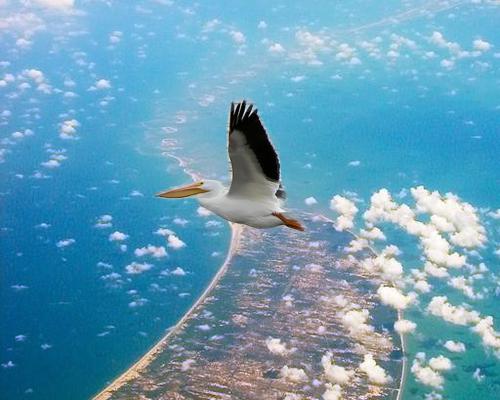
Bird species: White_Pelican
Bird type: waterbird
Background: water